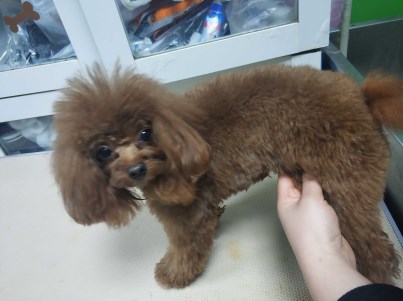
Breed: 7449-n000128-teddy